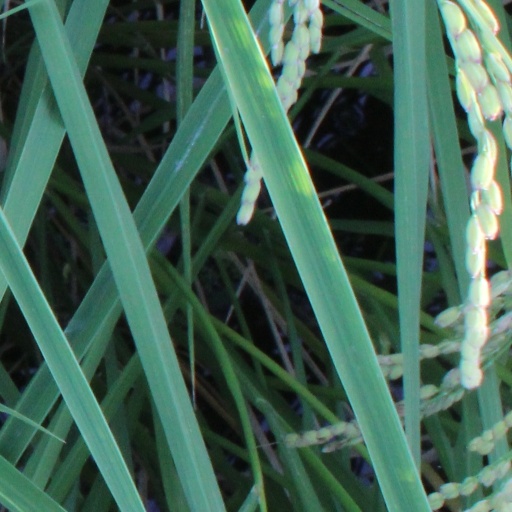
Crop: rice